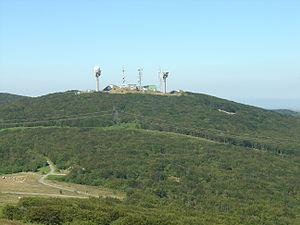
Lacaune (Tarn) - Le Puech de Rascas (altitude 1264 m) et ses antennes vu depuis le roc de Montalet
Les monts de Lacaune sont un massif montagneux situé au sud du Massif central en France.
Le puech de Rascas est un sommet montagneux du sud du Massif central, situé sur le territoire de la commune de Lacaune. C'est le point culminant des monts de Lacaune et du département du Tarn à 1 270 m, suivi par le puech de Montgrand, sommet voisin de 1 269 m.
La station hertzienne militaire de Lacaune est une station de télécommunication militaire française. Elle est située dans le département du Tarn à Lacaune, sur le pic de Montalet.